Provincial Highway 5 (Taiwan)

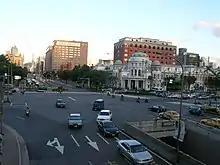
Provincial Highway 5

Provincial Highway 5 is a 27.916 km-long provincial Taiwanese highway that connects Taipei and its nearest port Keelung. Before the freeway system was built, this was the primary route for goods transportation. The road is a major avenue (known as Zhongxiao East Road) in Taipei city, and is the north–south divide for the city. It also passes through downtown Xizhi and Keelung.